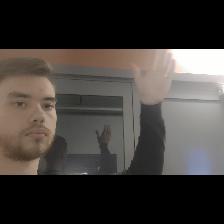
Label: Human